Chicago Board of Trade Building

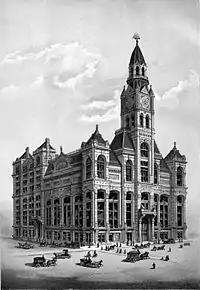
"On the evening of December 1, 1885, the tower of the new Board of Trade was illuminated by one of the most powerful lights ever devised, ... and can be seen at a distance of sixty miles". The lights were provided with power from the building's own generator.

In 1882, construction began on the CBOT's new home, which opened at the current location on May 1, 1885. The building was designed by William W. Boyington, best known today for his work on the Chicago Water Tower. It faced Jackson Street with feet of frontage and was built from structural steel and granite taken from the Fox Island quarry near Vinalhaven, Maine. With a rear of enameled brick, it was 10 stories tall and featured a tower tall containing a large clock and bell, topped by a copper weather vane in the shape of a ship. The interiors were finished in mahogany and frescoed. Construction cost was $1.8 million. With four elevators and a great hall measuring , decorated by a stained-glass skylight and ornate stone balusters, it was the first commercial building in Chicago to have electric lighting. It was also the first building in the city to exceed in height and at the time was the tallest building in Chicago. The building's formal dedication ceremonies, which were described by a contemporary as "brilliant and imposing", took place on April 29, 1885, and were attended by over four thousand persons including dignitaries from around the world.